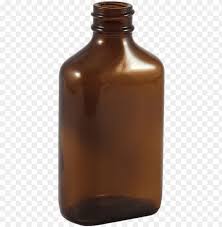
Waste category: glass